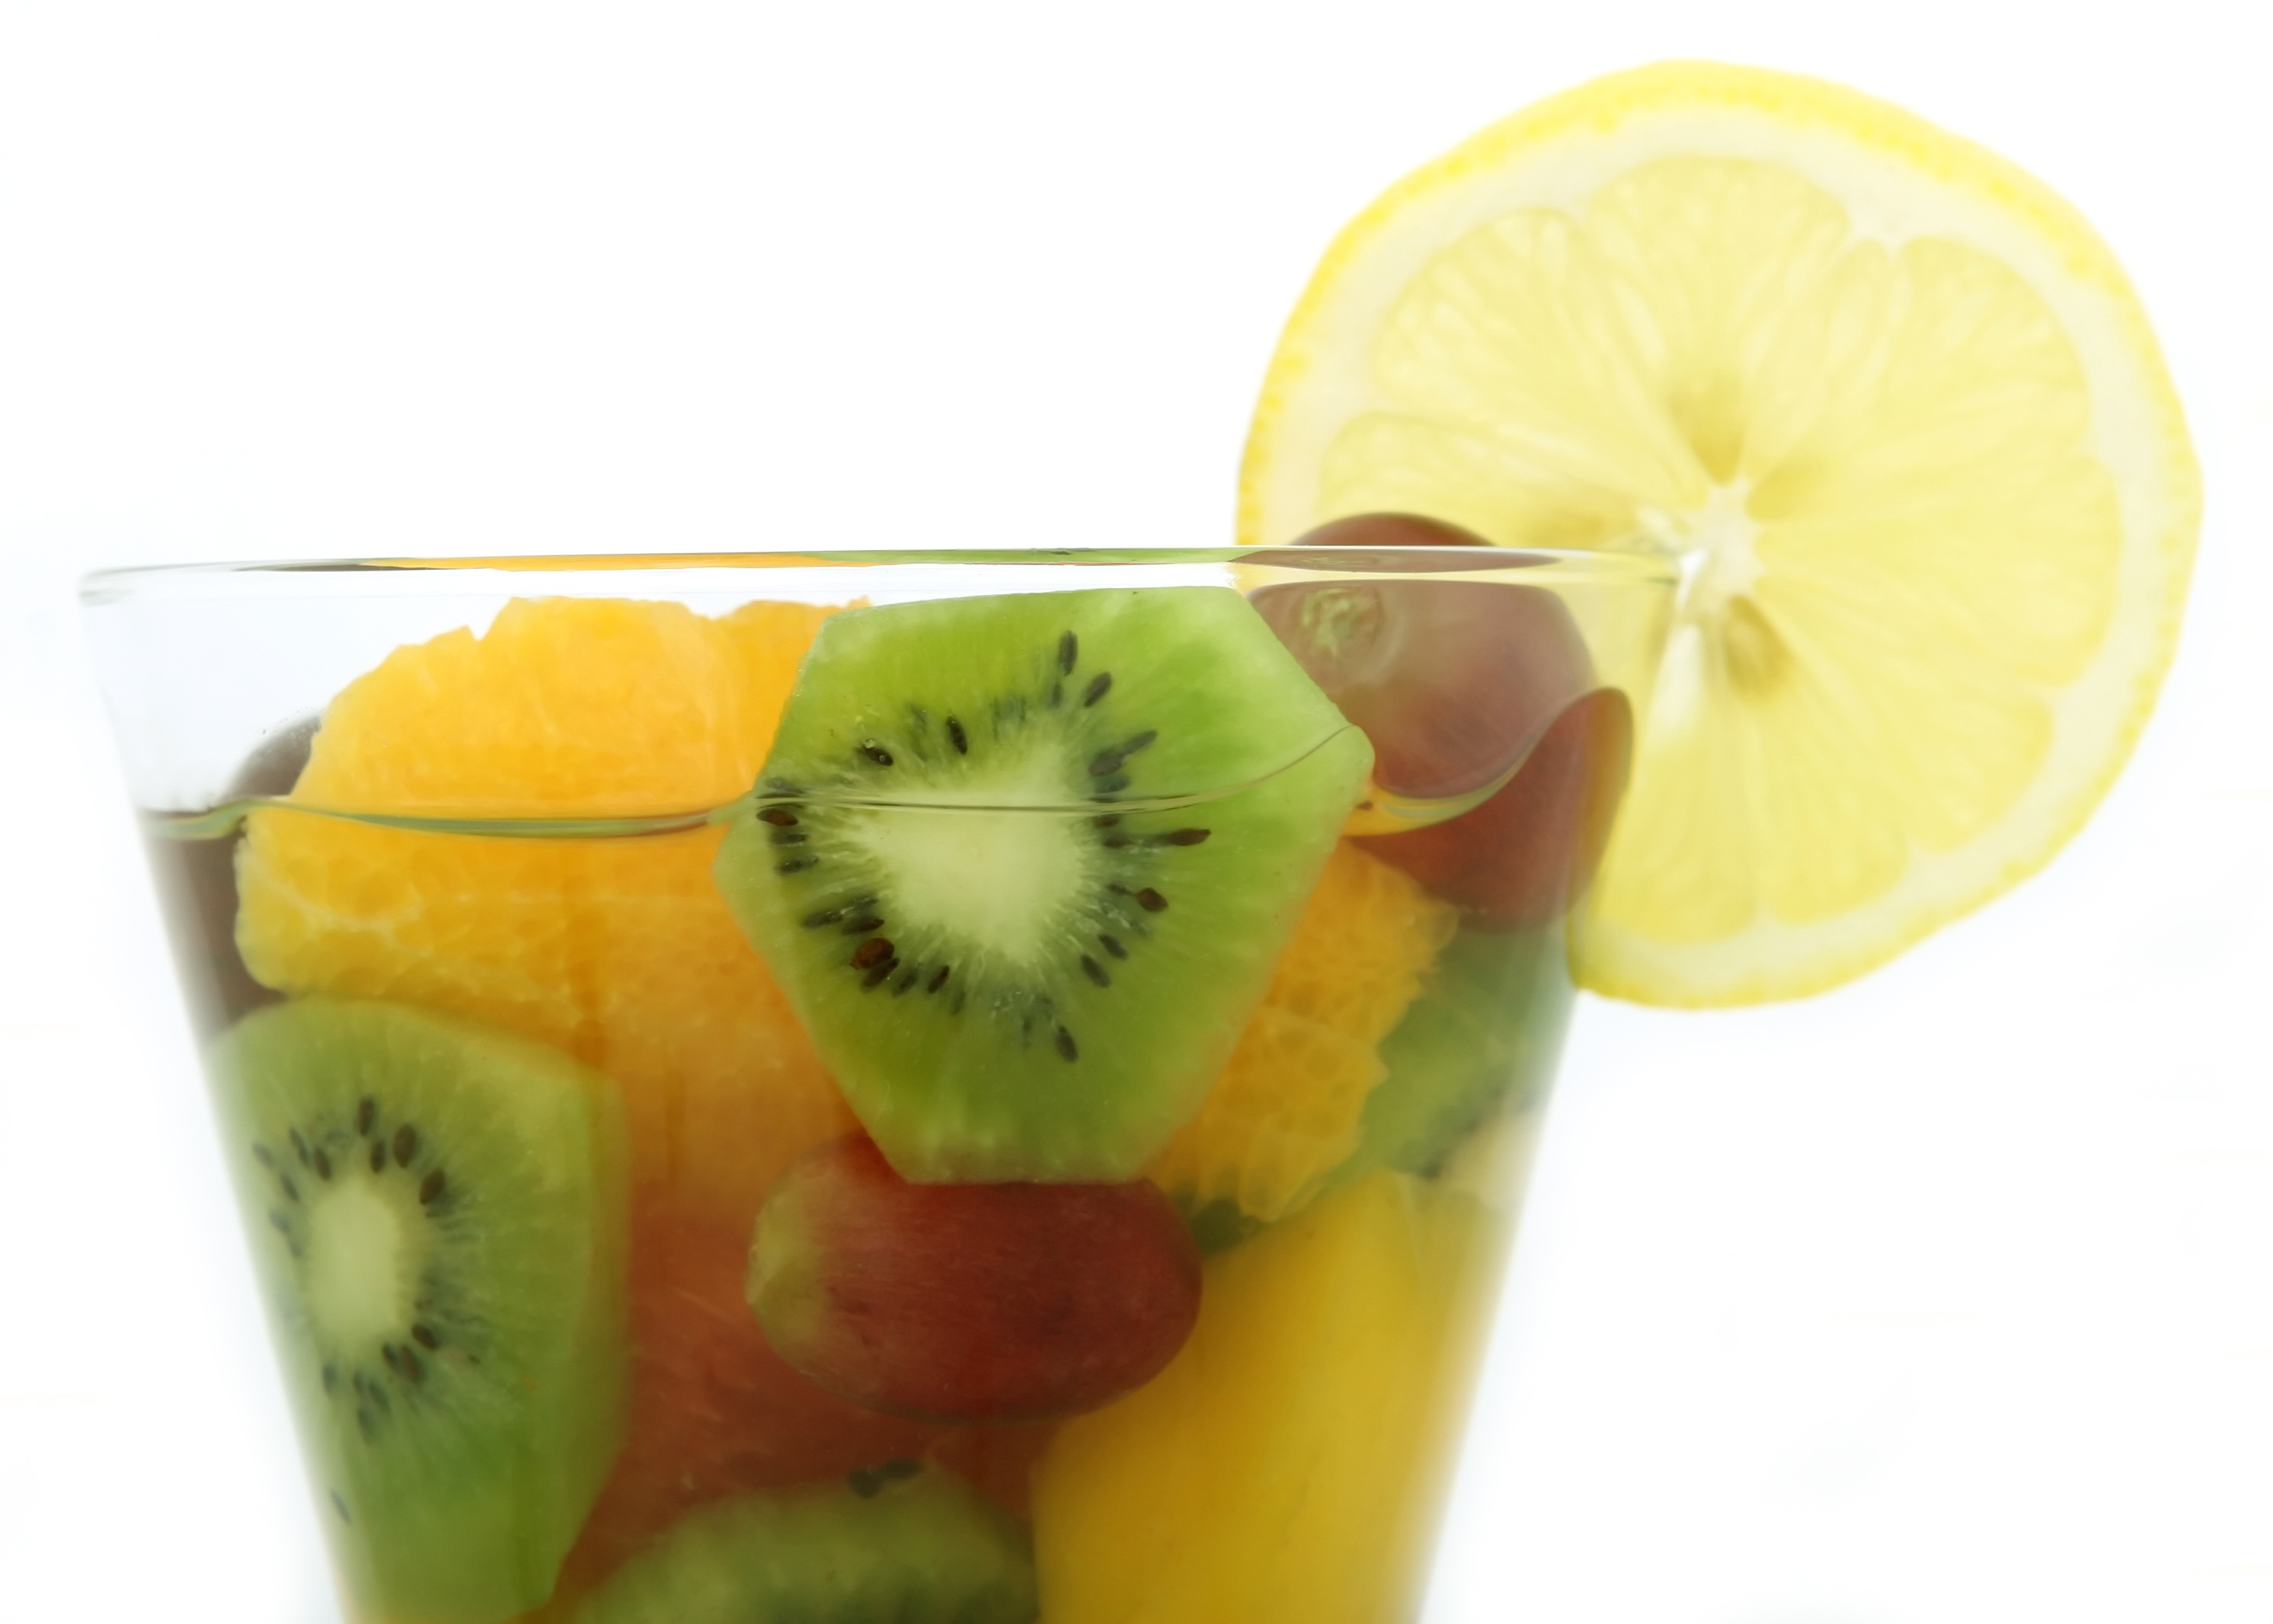
water, plant, wine, fruit, glass, restaurant, home, isolated, vacation, bar, orange, meal, food, salad, green, red, produce, macro, natural, holiday, fresh, drink, colorful, yellow, closeup, lifestyle, healthy, snack, watermelon, lemon, alcohol, cocktail, life, lime, smoothie, juice, kiwi, nutrition, mango, peach, party, grapes, vegetarian, still, champagne, soda, diet, pub, melon, ingredients, vodka, flowering plant, fruity, alcoholic beverage, land plant, non alcoholic beverage, mai tai, caipirinha, lemon juice, wholesome